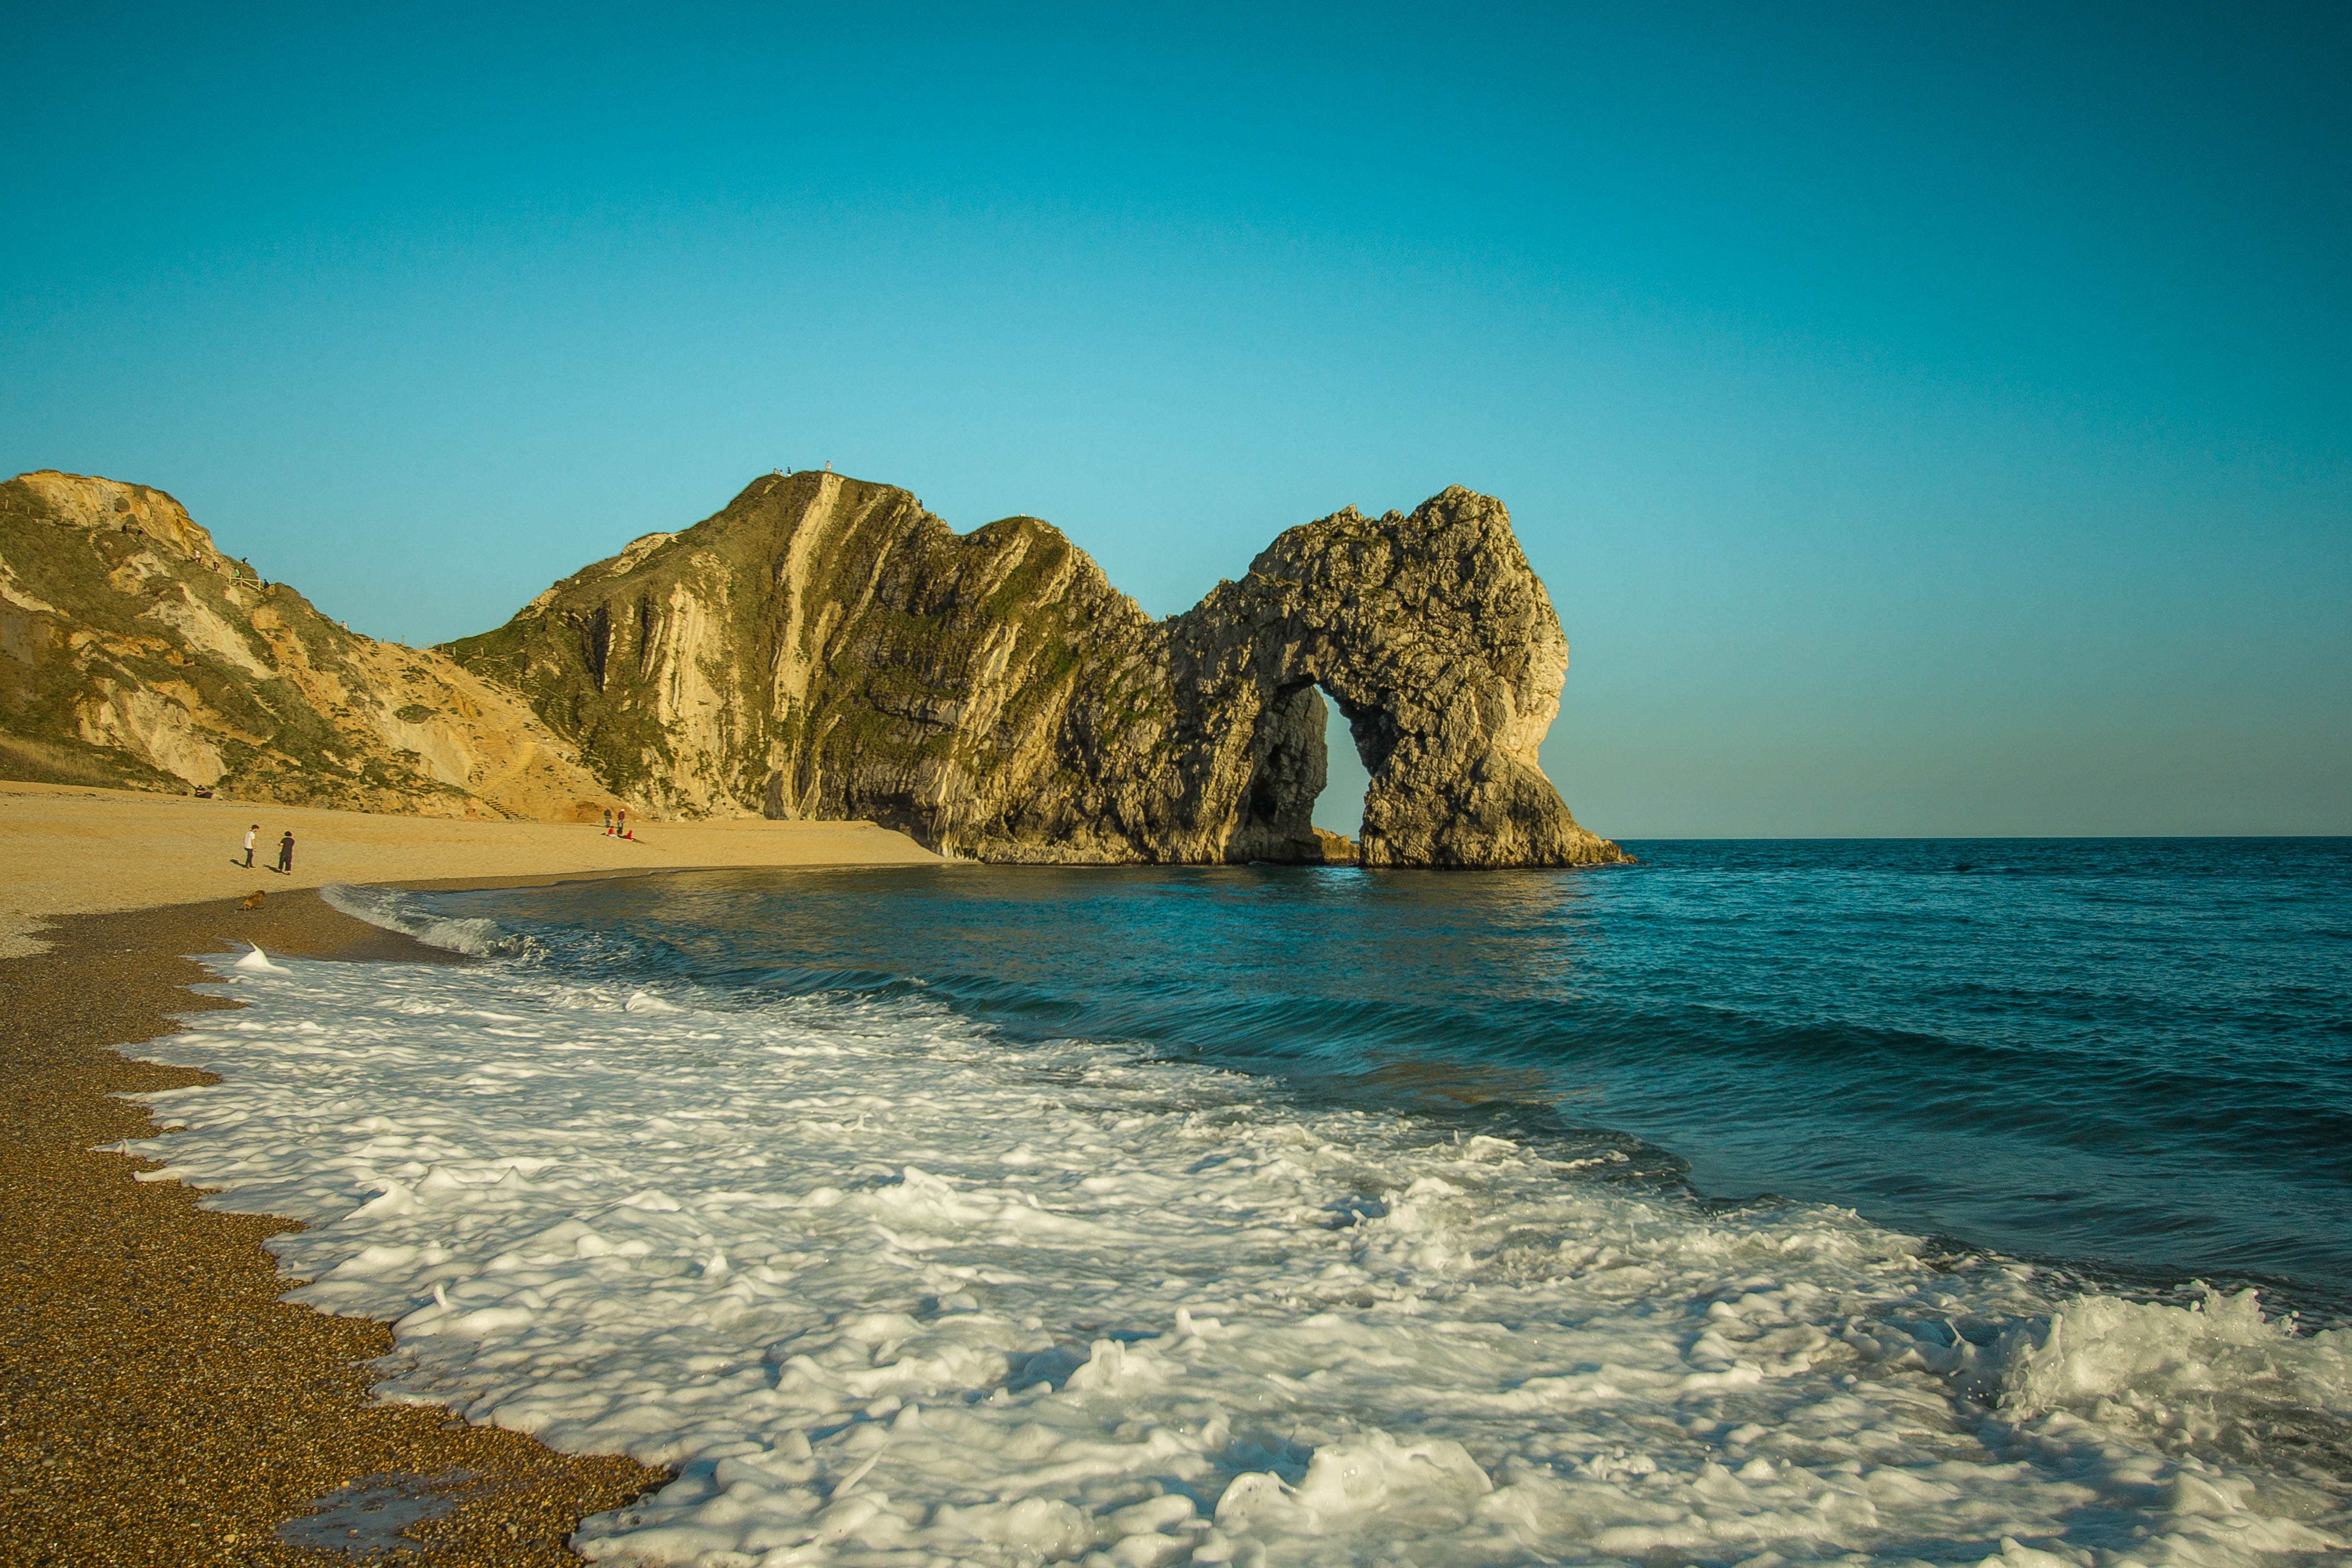
beach, sea, coast, sand, rock, ocean, horizon, cloud, sky, shore, wave, formation, cliff, cove, seascape, bay, island, terrain, material, body of water, england, cape, dorset, islet, landform, durdle door, limestone arch, wind wave